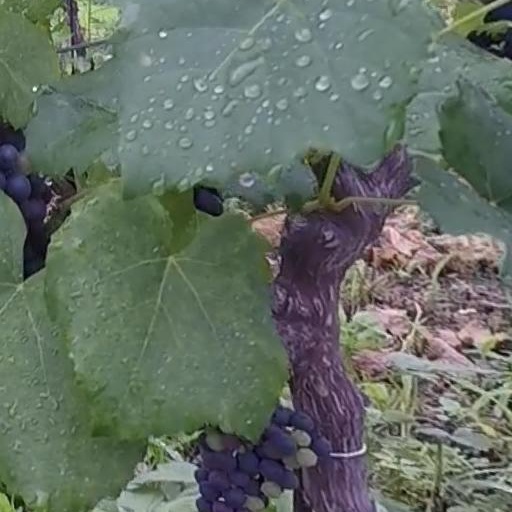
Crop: grape